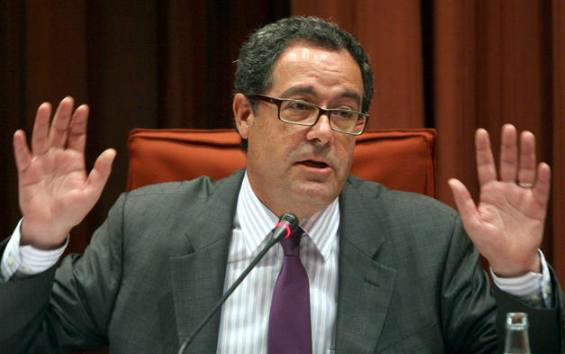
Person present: Yes